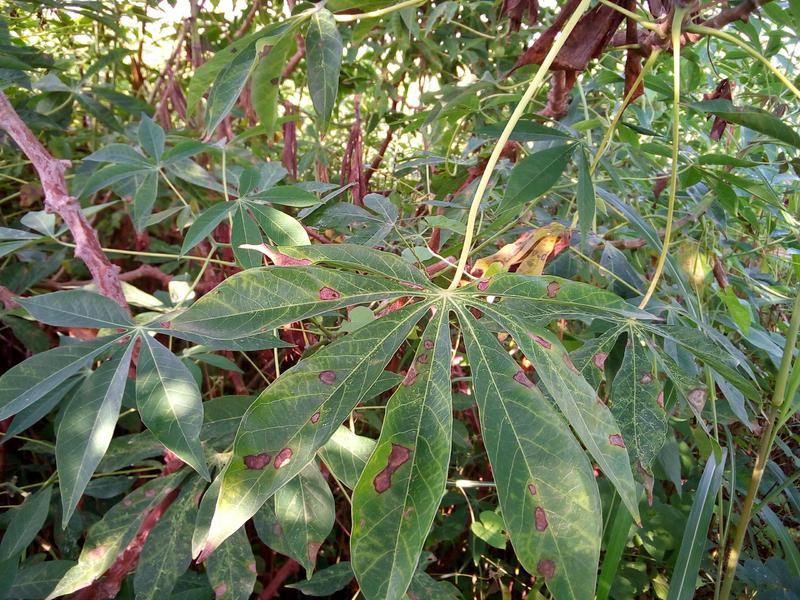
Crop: cassava
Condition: brown_streak_disease